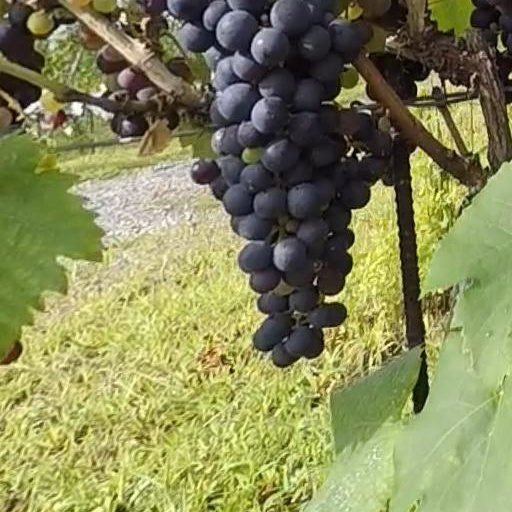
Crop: grape